Harvest (wine)

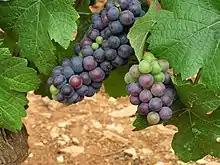
Clusters of ripe and unripe Pinot noir grapes.

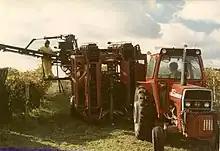
Harvesting Concord grapes

The harvesting of wine grapes (vintage) is one of the most crucial steps in the process of wine-making. The time of harvest is determined primarily by the ripeness of the grape as measured by sugar, acid and tannin levels with winemakers basing their decision to pick based on the style of wine they wish to produce. The weather can also shape the timetable of harvesting with the threat of heat, rain, hail, and frost which can damage the grapes and bring about various vine diseases. In addition to determining the time of the harvest, winemakers and vineyard owners must also determine whether to use hand pickers or mechanical harvesters. The harvest season typically falls between August & October in the Northern Hemisphere and February & April in the Southern Hemisphere. With various climate conditions, grape varieties, and wine styles the harvesting of grapes could happen in every month of the calendar year somewhere in the world. In the New World it is often referred to as the "crush".